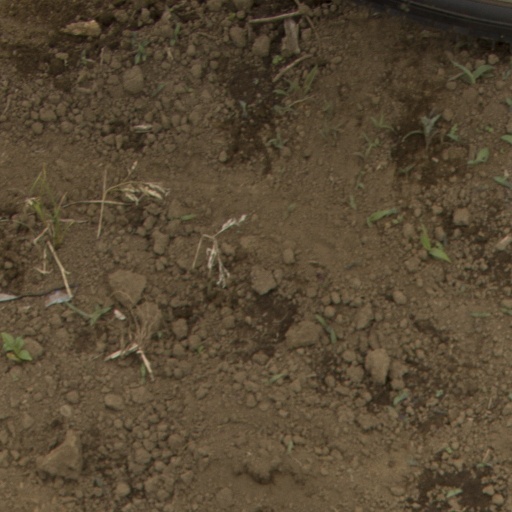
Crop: Jerusalem artichoke